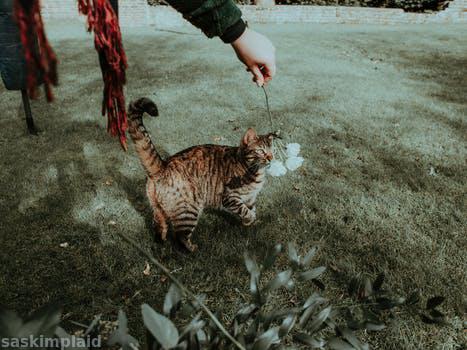
Label: Watermark